Batman: The Ride

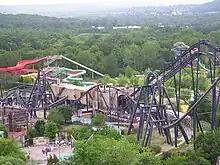
Batman: The Ride at Six Flags St. Louis

While some later Batman: The Ride clones opened with dark blue track and supports, the originals were all black. Over the years there have been modifications in Batman: The Ride color schemes, with more incorporating yellows, blues and purples. The original ride at Six Flags Great America retained the original black color scheme until 2004, when the track was painted yellow and supports dark purple. That year, the Six Flags Great Adventure location's original black color scheme was repainted with yellow track. For the 2010 season, the Six Flags Magic Mountain and Six Flags Over Georgia locations were both repainted with medium blue track. As of 2019, the only installation of Batman: The Ride to retain its all-black color scheme is Six Flags St. Louis.